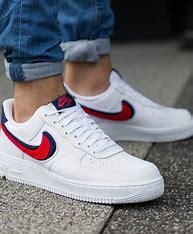
Brand: Nike
Model: Air Force 1 07